Sam Fisher (Splinter Cell)

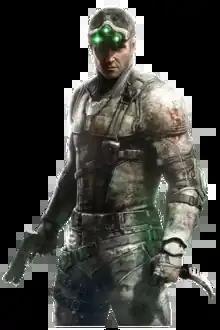
Sam Fisher in "" (2013)

Sam Fisher is a fictional character and the protagonist of the "Tom Clancy's Splinter Cell" series of video games developed by Ubisoft as well as a series of tie-in novels. He was created by the writer J. T. Petty and designed by artist Martin Caya.